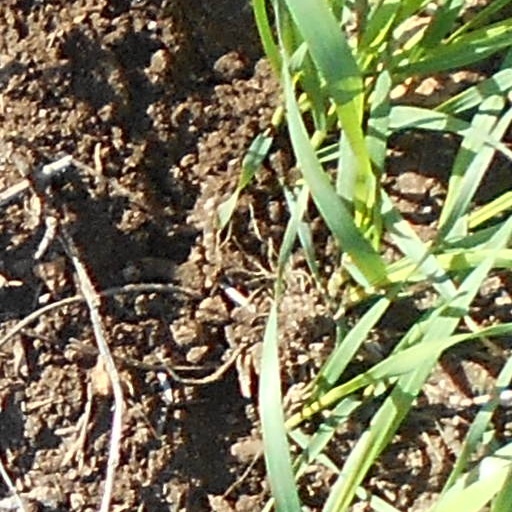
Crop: wheat